Bělčice

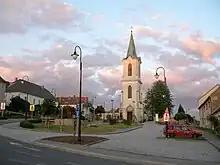
Church of Saints Peter and Paul at the town square

The main landmark of Bělčice is the Church of Saints Peter and Paul. It was built in the late Romanesque style around 1240. The Gothic presbytery was built in the beginning of the 14th century. Next to the church is a separate neo-Gothic bell tower from 1863.